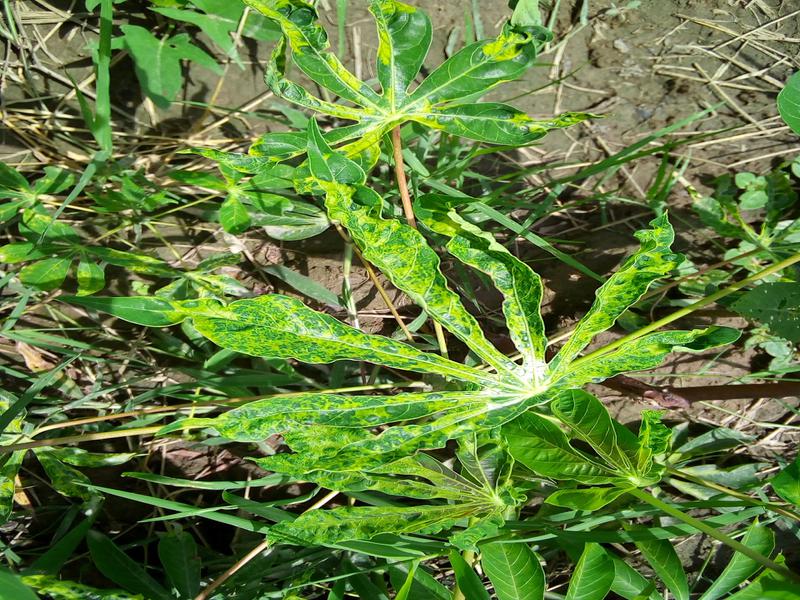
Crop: cassava
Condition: mosaic_disease